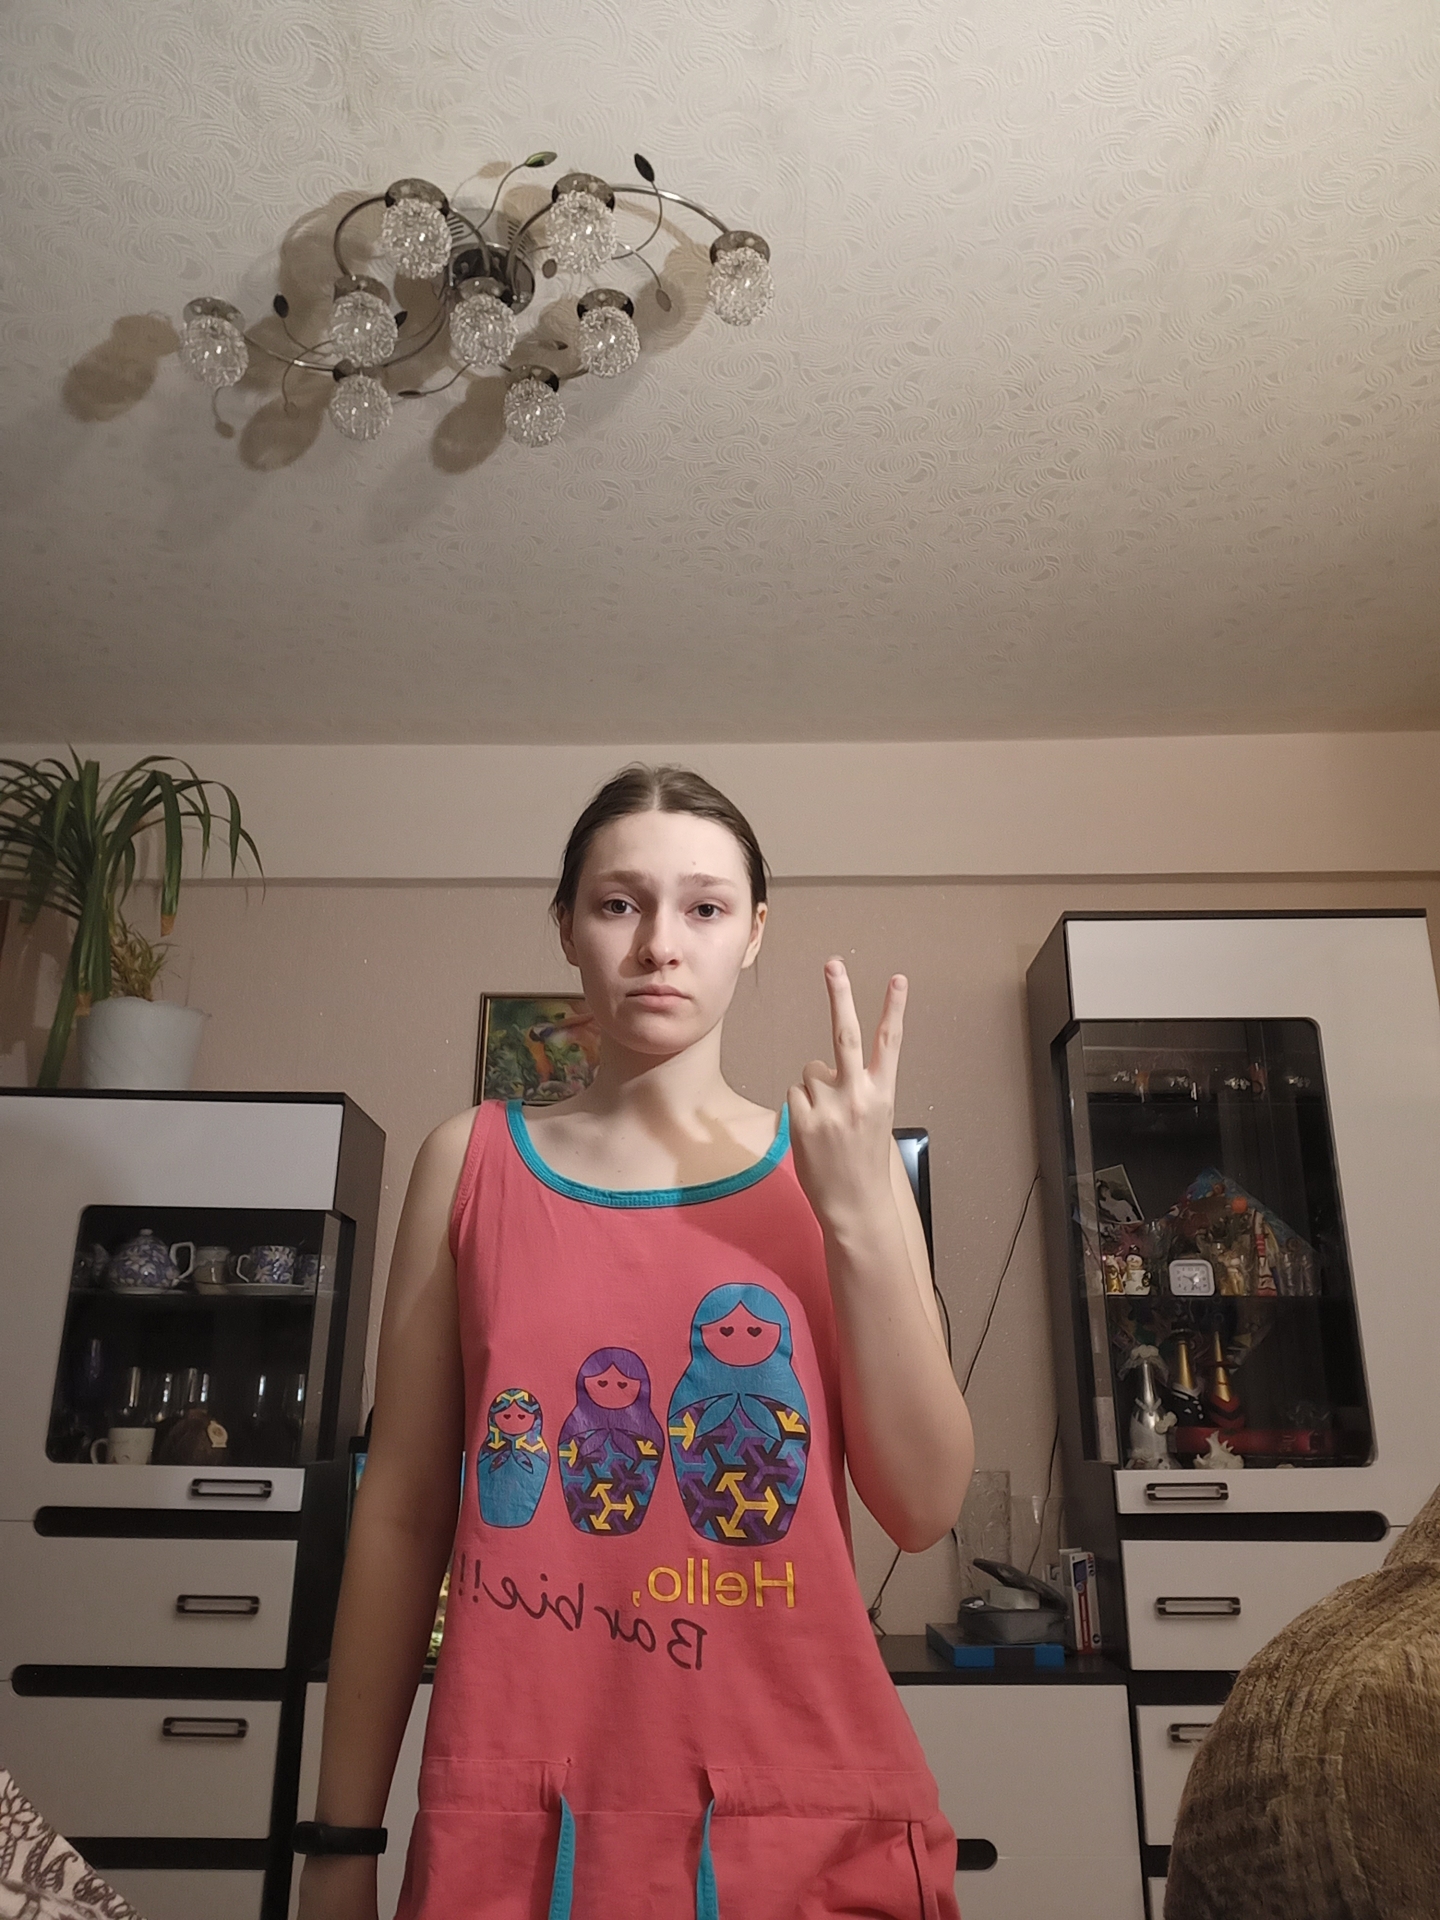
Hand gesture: peace_inverted